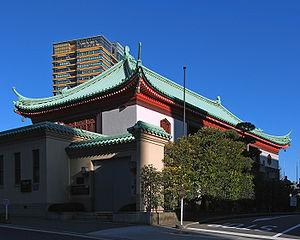
Itō Chūta, né le 26 octobre 1867 à Yonezawa au Japon et mort à l'âge de 86 ans le 7 avril 1954 à Tokyo, est un architecte, historien de l'architecture et critique japonais reconnu comme le principal architecte et théoricien de l'architecture du début du XXᵉ siècle au Japon.
Le musée d'art d'Okura ouvre ses portes à Toranomon, Minato, Tokyo, en 1917 pour abriter les collections d'art japonais pre-moderne et d'art d'Asie orientale amassées depuis la restauration Meiji par l'industriel Ōkura Kihachirō. Les collections du musée comprennent quelque 2 500 œuvres dont trois trésors nationaux et douze biens culturels importants.